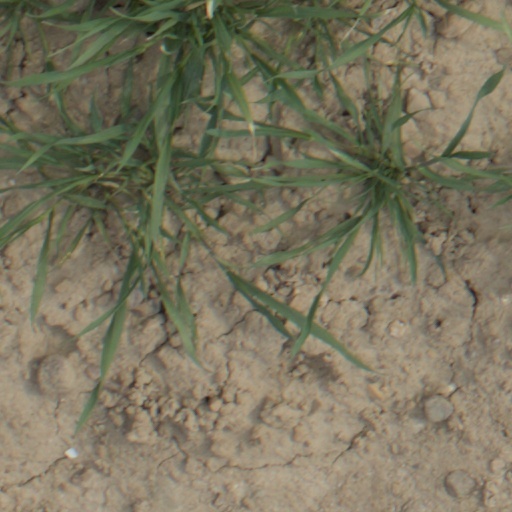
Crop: wheat